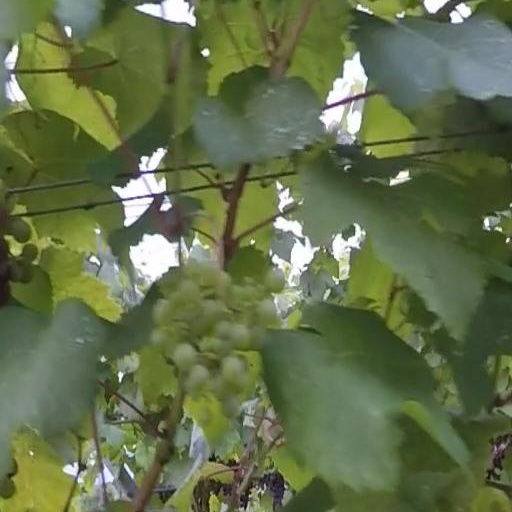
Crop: grape